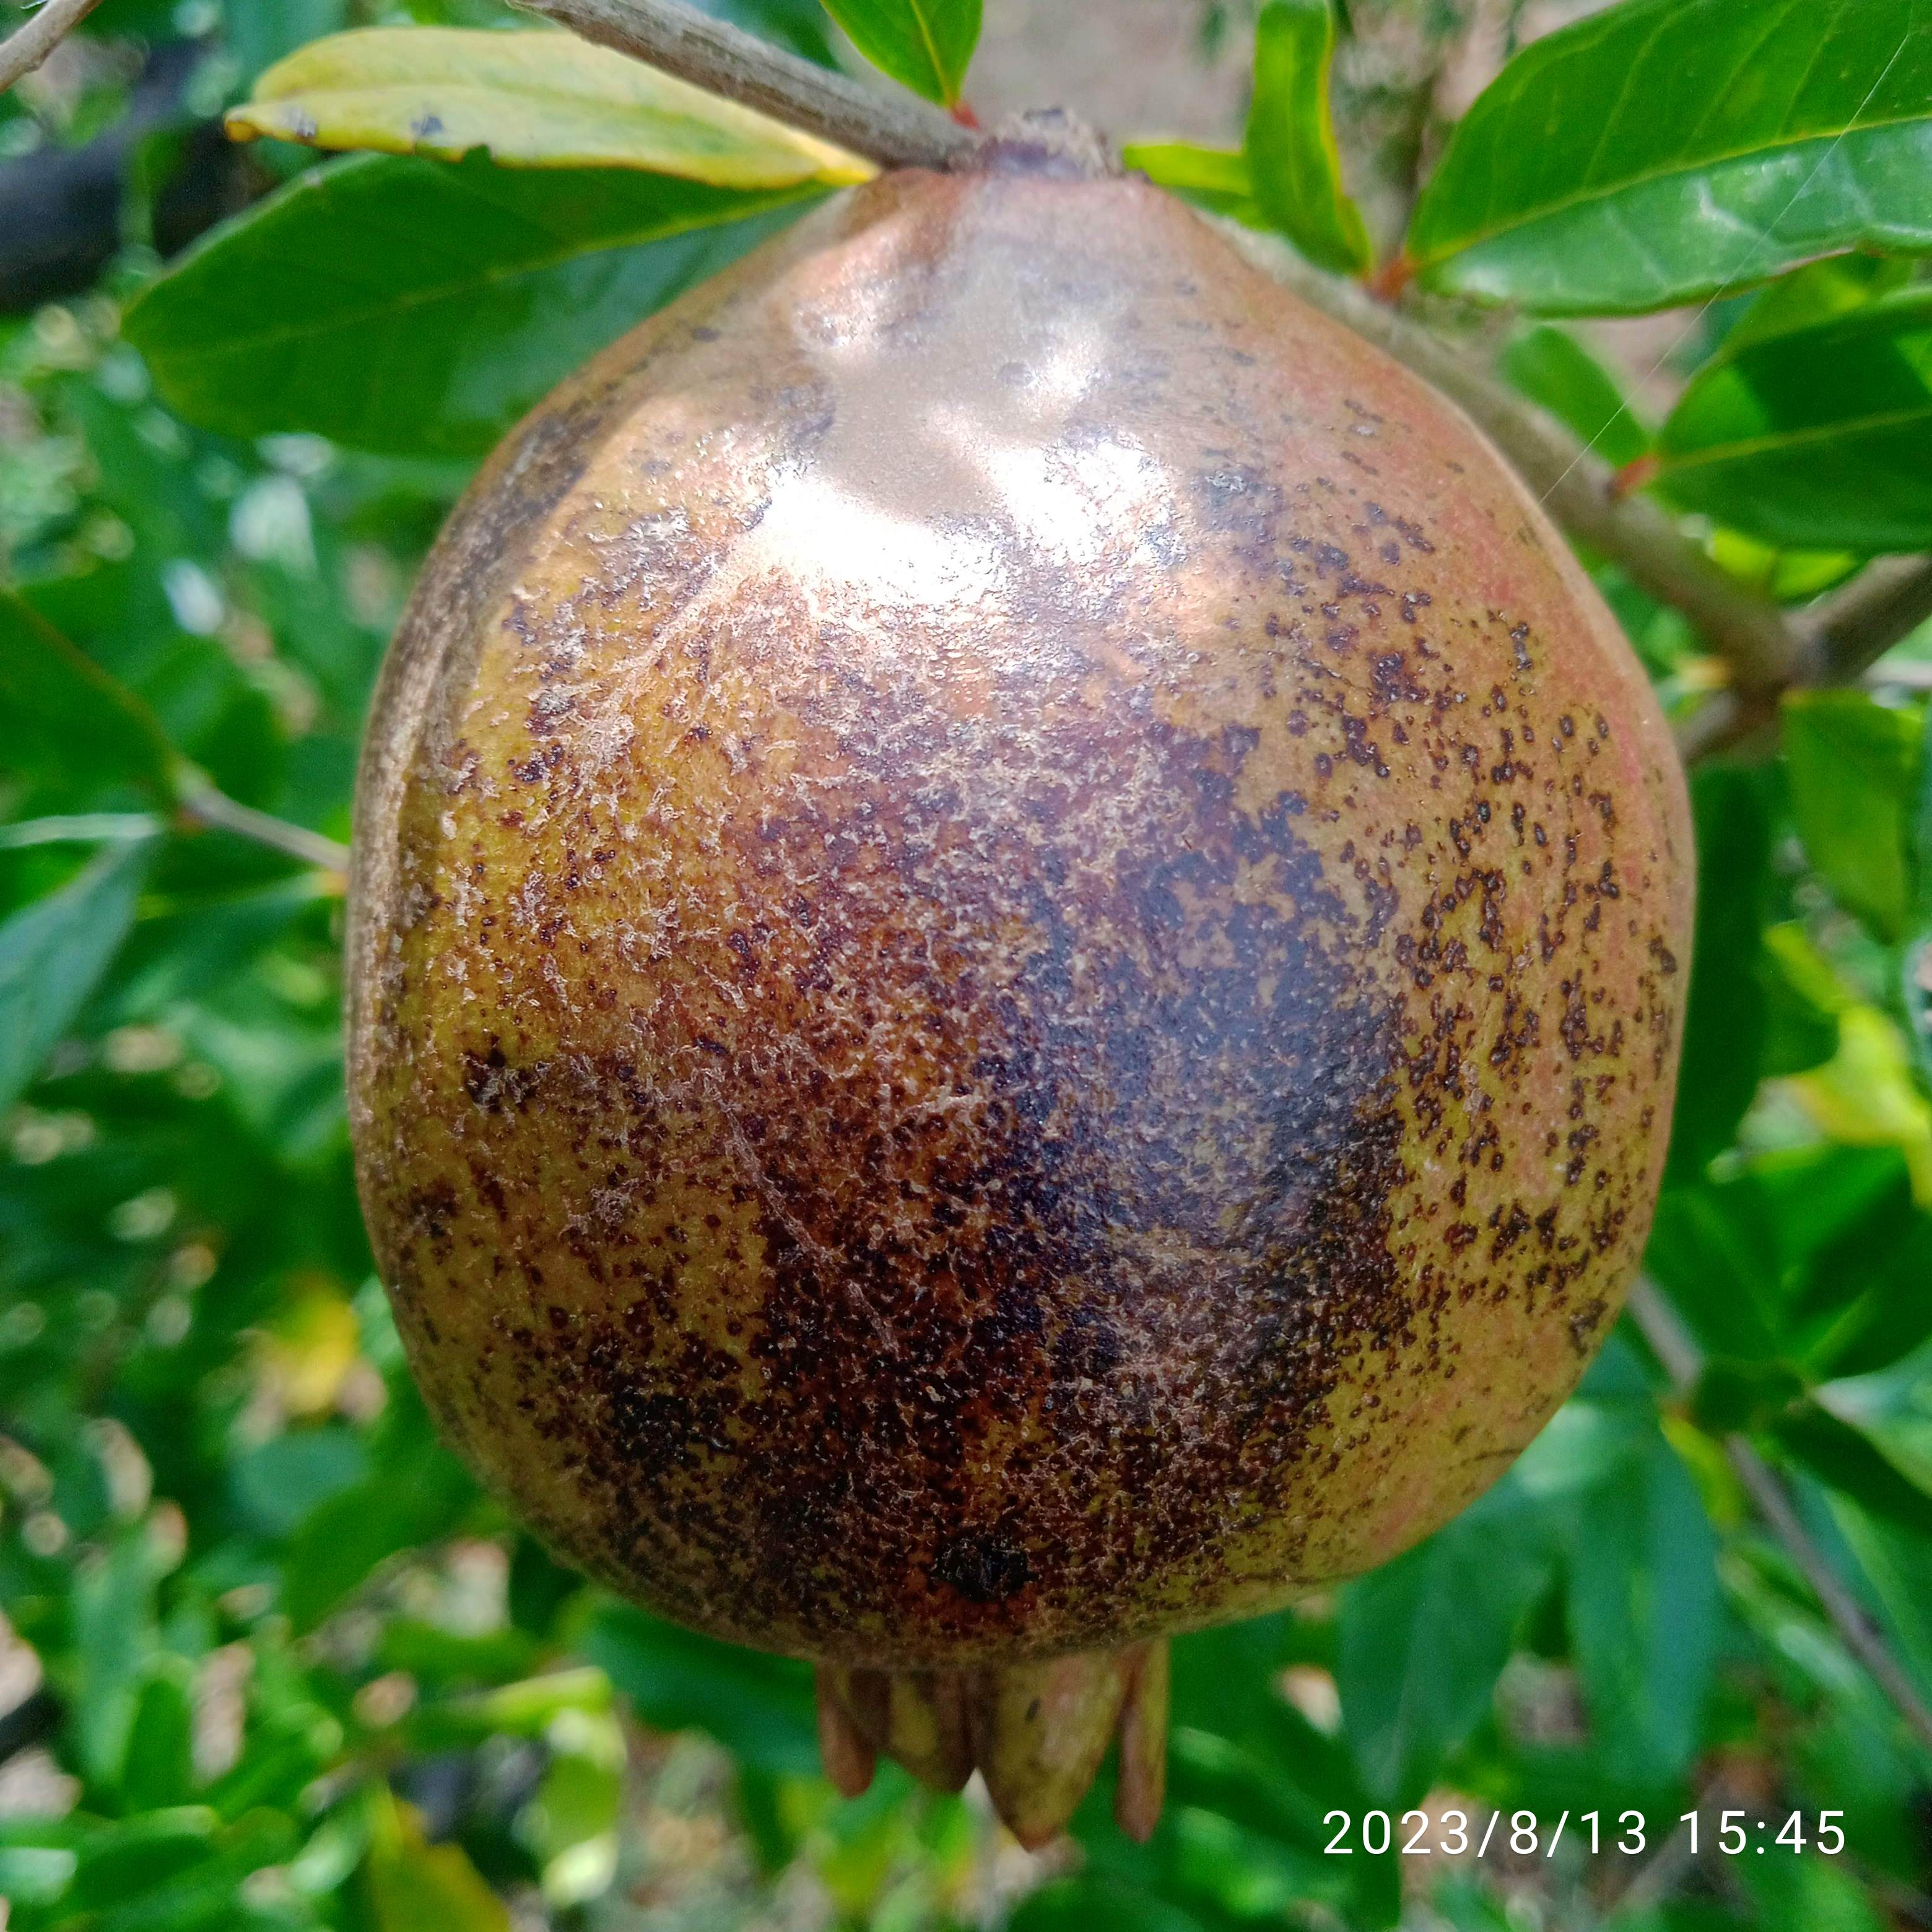
Label: Cercospora